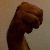
The image shows a hand gesture representing the letter 'M' in Indian Sign Language.